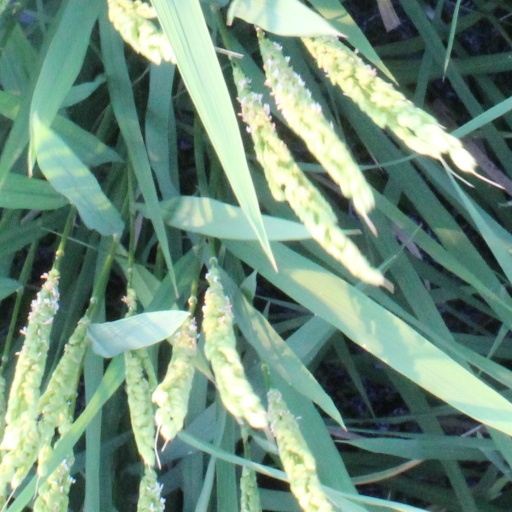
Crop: rice